Haywood Sullivan

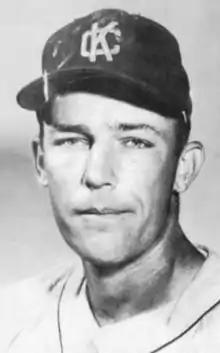

Haywood Cooper Sullivan (December 15, 1930 – February 12, 2003) was an American college and professional baseball player who was a catcher, manager, general manager and club owner in Major League Baseball. From May 23, 1978, through November 23, 1993, he was a general partner in the Boston Red Sox, where he parlayed a $200,000 investment into a cash out of at least $12 million.